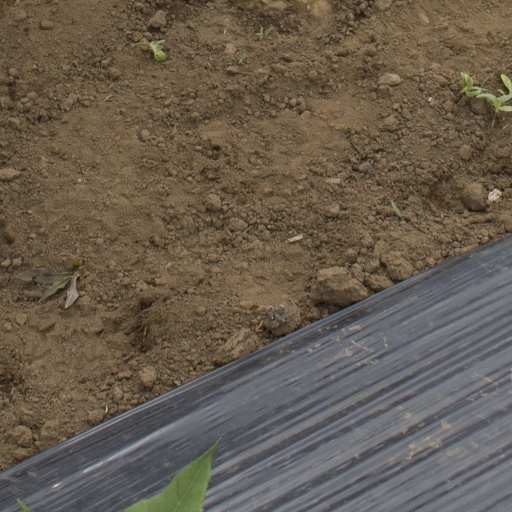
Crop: Jerusalem artichoke